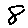
Label: 8